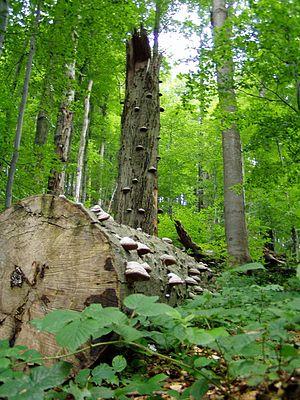
Le parc national de l'Ouj est un parc national de l'oblast de Transcarpatie situé dans l'ouest de l'Ukraine à la frontière avec la Pologne et la Slovaquie. Le parc a été ouvert le 5 août 1999 sur la base de réserves naturelles qui existaient déjà sur le cours supérieur de la rivière Ouj au début du XXᵉ siècle. Il s'étend sur 39 159,3 hectares et fait partie du patrimoine mondial de l'UNESCO en tant que partie des forêts primaires de hêtres des Carpates et d’autres régions d’Europe et de la réserve de biosphère des Carpates orientales. La création du parc vient d'une volonté de protéger la forêt de hêtres des Carpates.